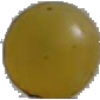
Label: white_grape